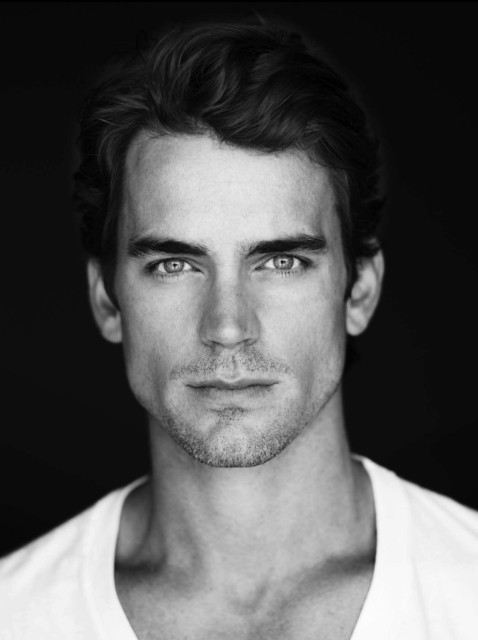
Portrait style: Real Portrait